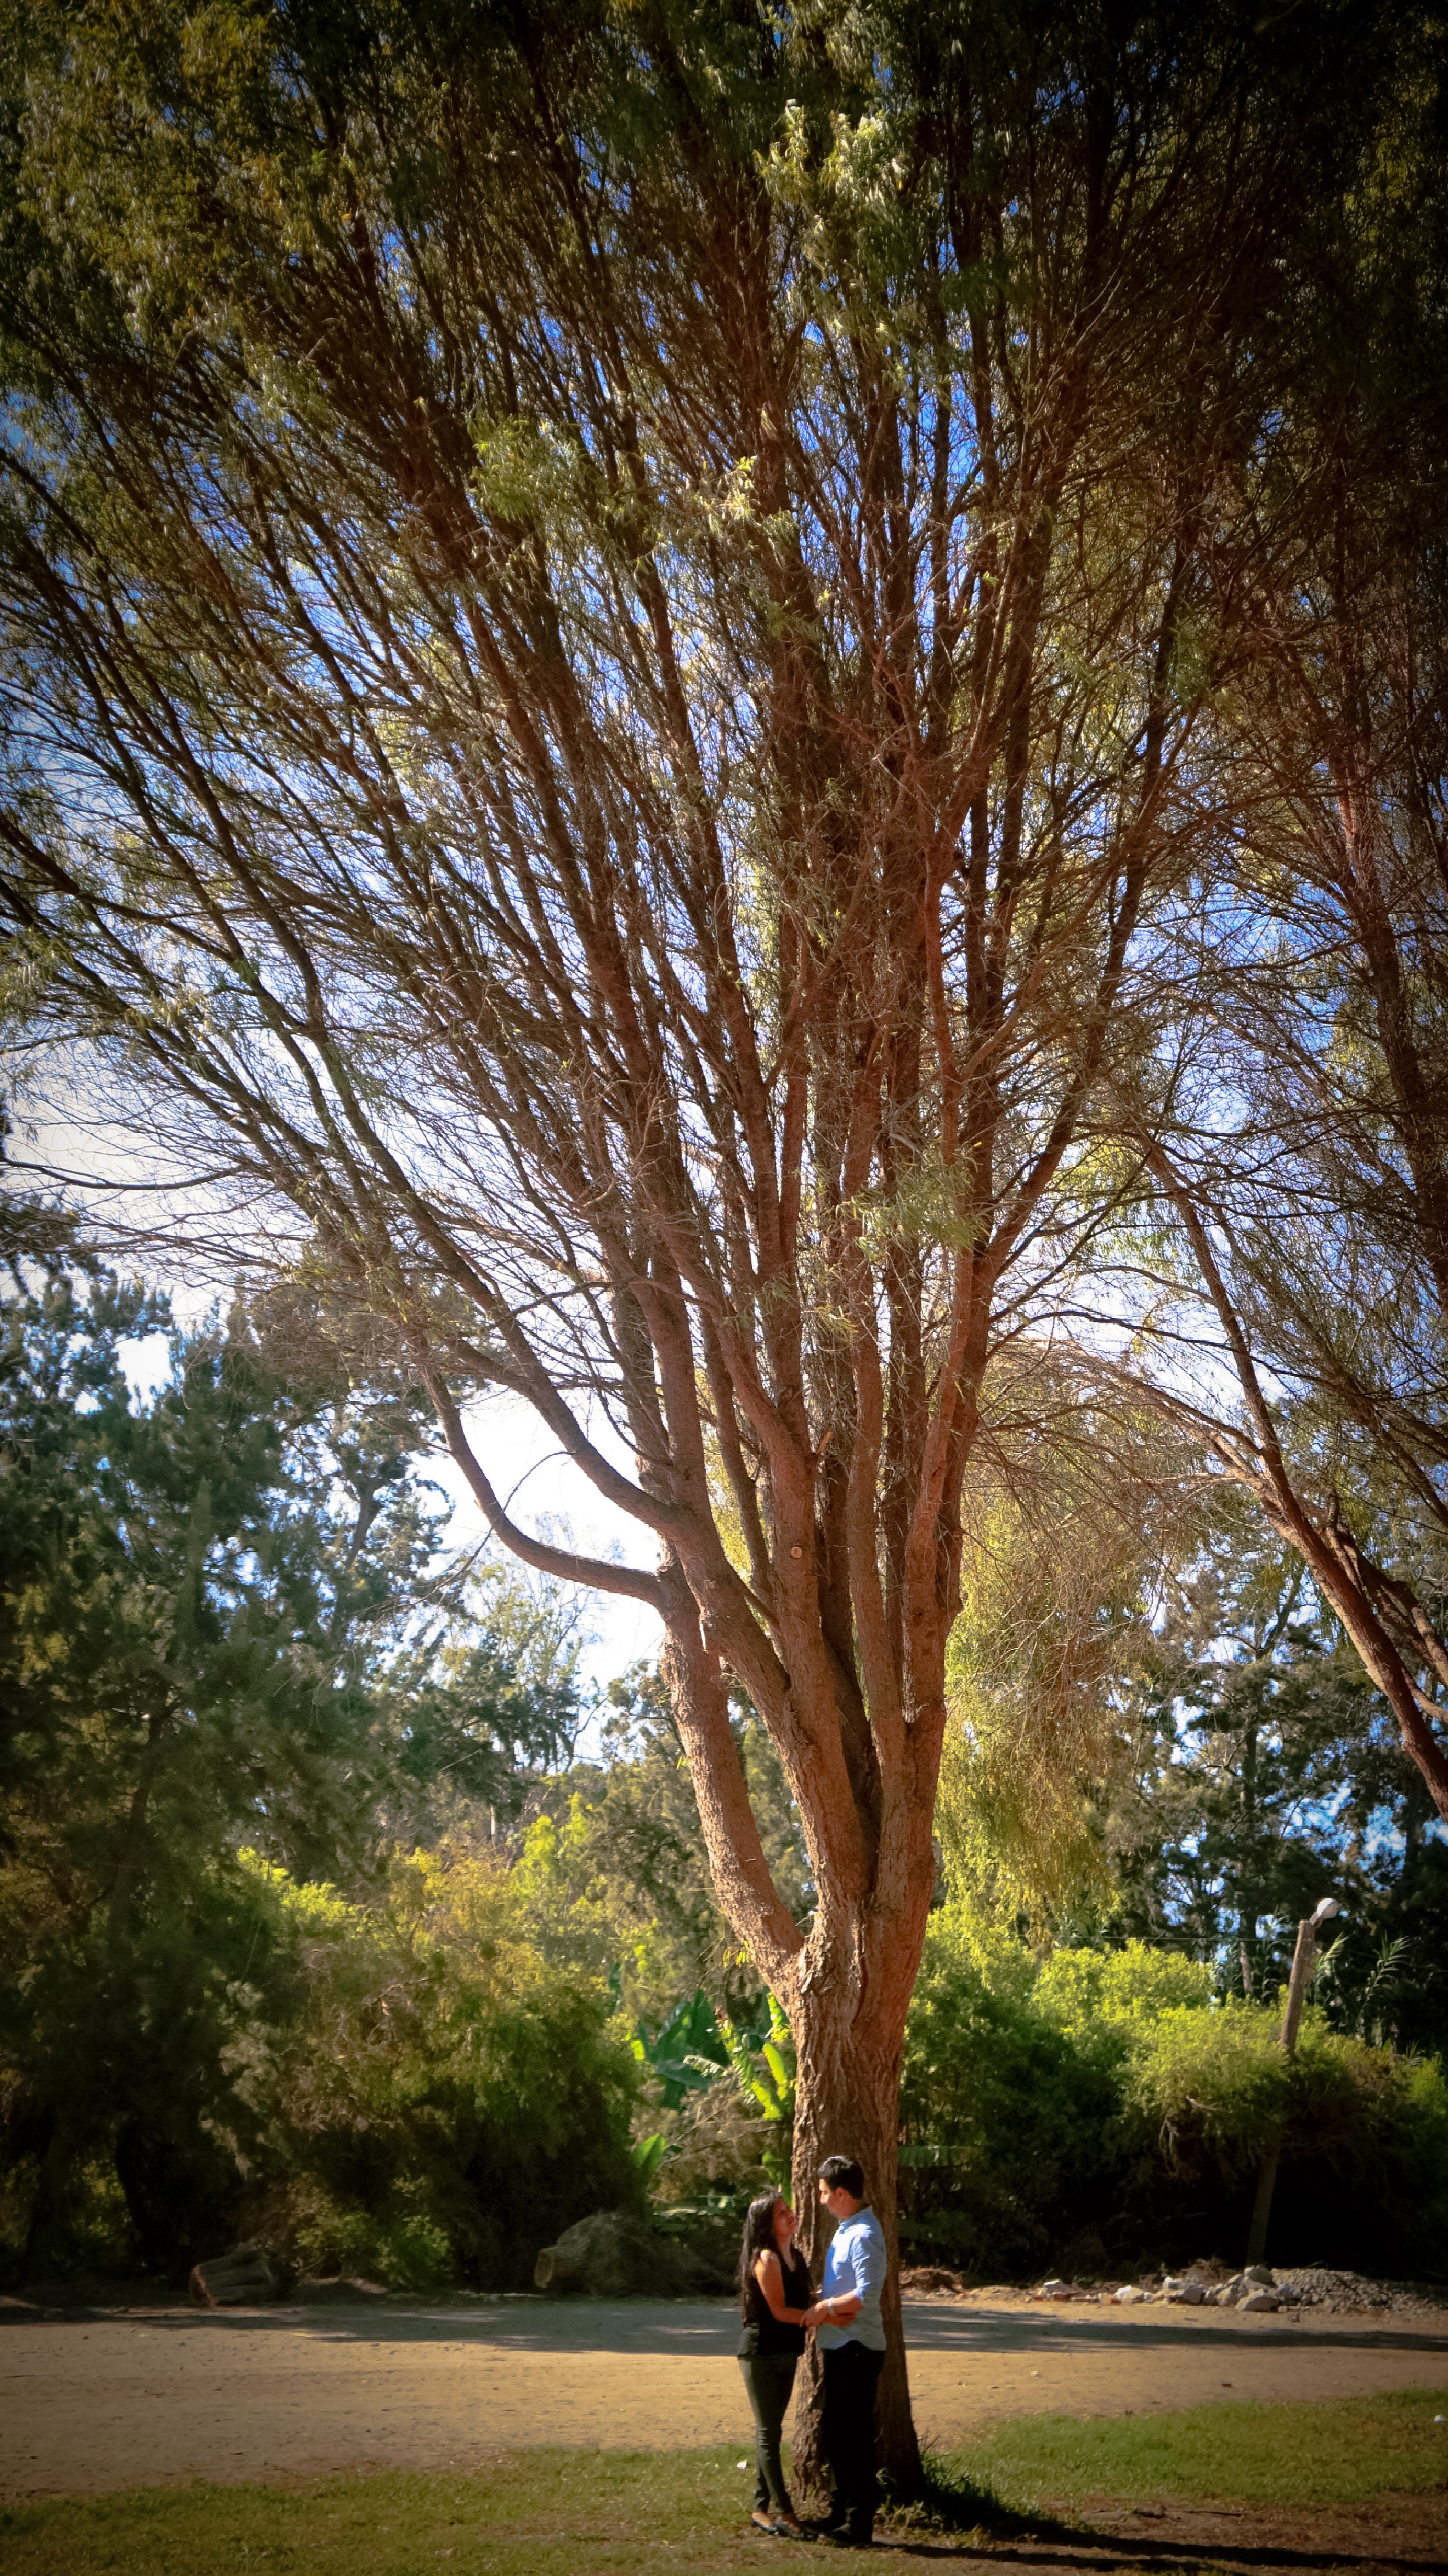
tree, woody plant, plant, sky, branch, botany, grass, leaf, sunlight, trunk, road, landscape, plant stem, deciduous, plane, autumn